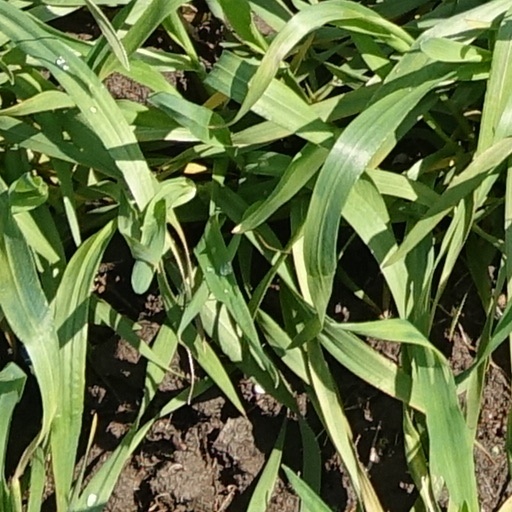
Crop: wheat